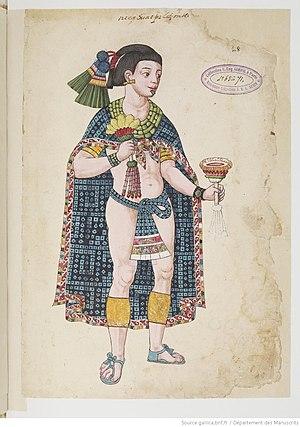
Le mot nahuatl tlatoani signifie littéralement « celui qui parle ». C'était le titre du plus haut dirigeant militaire et religieux d'un altepetl, cité-État de la Mésoamérique nahua. Le terme est parfois traduit par « roi » ou « orateur vénéré ».
Dans la société aztèque, le titre nahuatl de « tecuhtli », également restranscrit sous la forme « teuctli » et généralement traduit par « dignitaire » ou « seigneur », distinguait la couche supérieure de la classe dirigeante du reste de la population. Leurs descendants étaient nommés « pilli », équivalent du terme espagnol « hidalgo ».
Nezahualpilli était le tlatoani de la cité-État de Texcoco, à la tête de laquelle il fut élu par les nobles à la mort de son père Nezahualcoyotl en 1473. Son nom signifie « noble ou seigneur qui jeûne » en nahuatl.
Le Maxtlatl est le nom nahuatl du pagne utilisé comme cache-sexe par les hommes et les garçons en Mésoamérique, notamment chez les Aztèques.
Le port d'une tenue vestimentaire était d'usage courant en Mésoamérique.